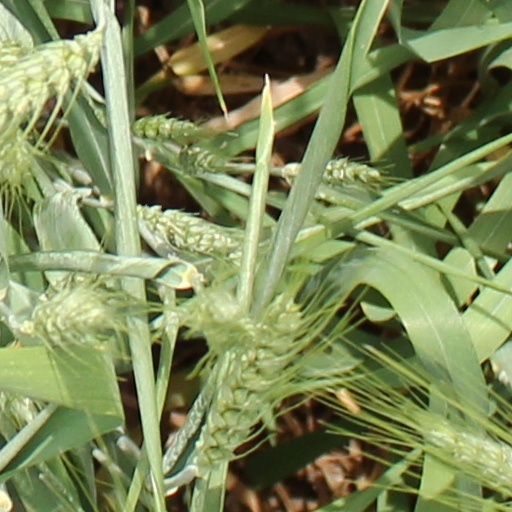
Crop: wheat